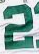
Number: 2